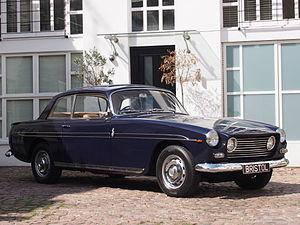
La Bristol 410 est la quatrième et dernière série de voitures équipée du moteur Chrysler V8 du fabricant anglais Bristol Cars, initiée sur la 407.